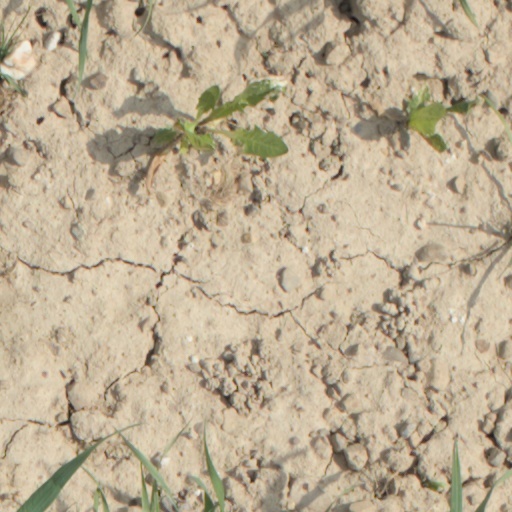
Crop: wheat